Uncovered (film)

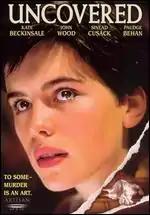
Theatrical release poster

Uncovered is a 1994 British thriller film based on Arturo Pérez-Reverte's "The Flanders Panel". It was directed by Jim McBride. Kate Beckinsale stars as the main character Julia.